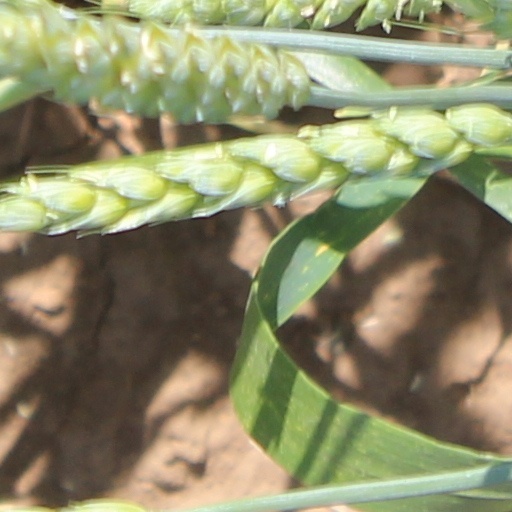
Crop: wheat